Karl Amson Joel

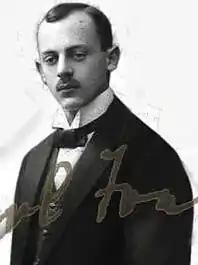

Karl Amson Joel (20 November 1889 – 4 November 1982) was a German textile merchant and manufacturer with Joel Macht Fabrik. He was the grandfather of American musician Billy Joel and British conductor Alexander Joel, who are half-brothers.